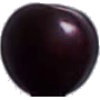
Label: Cherry Wax Black 1